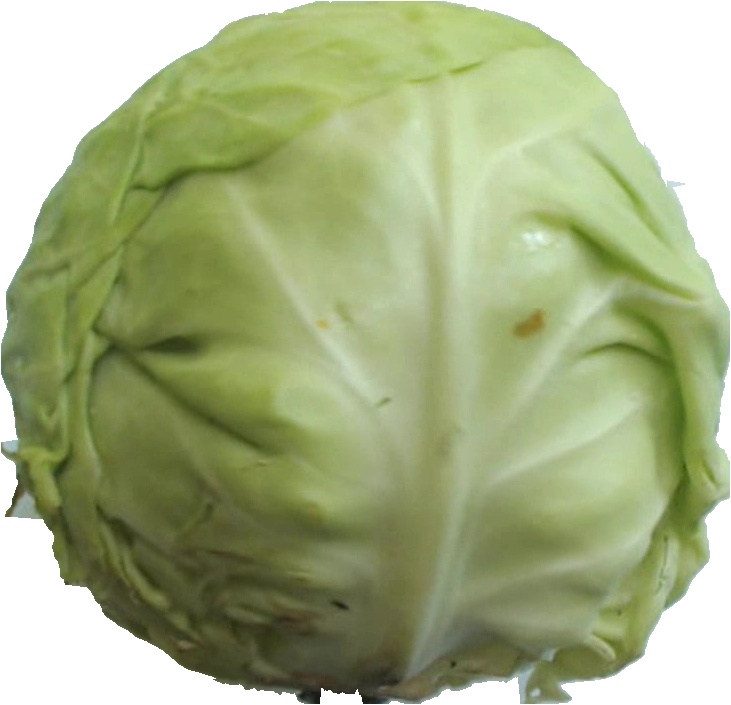
Label: cabbage_white_1